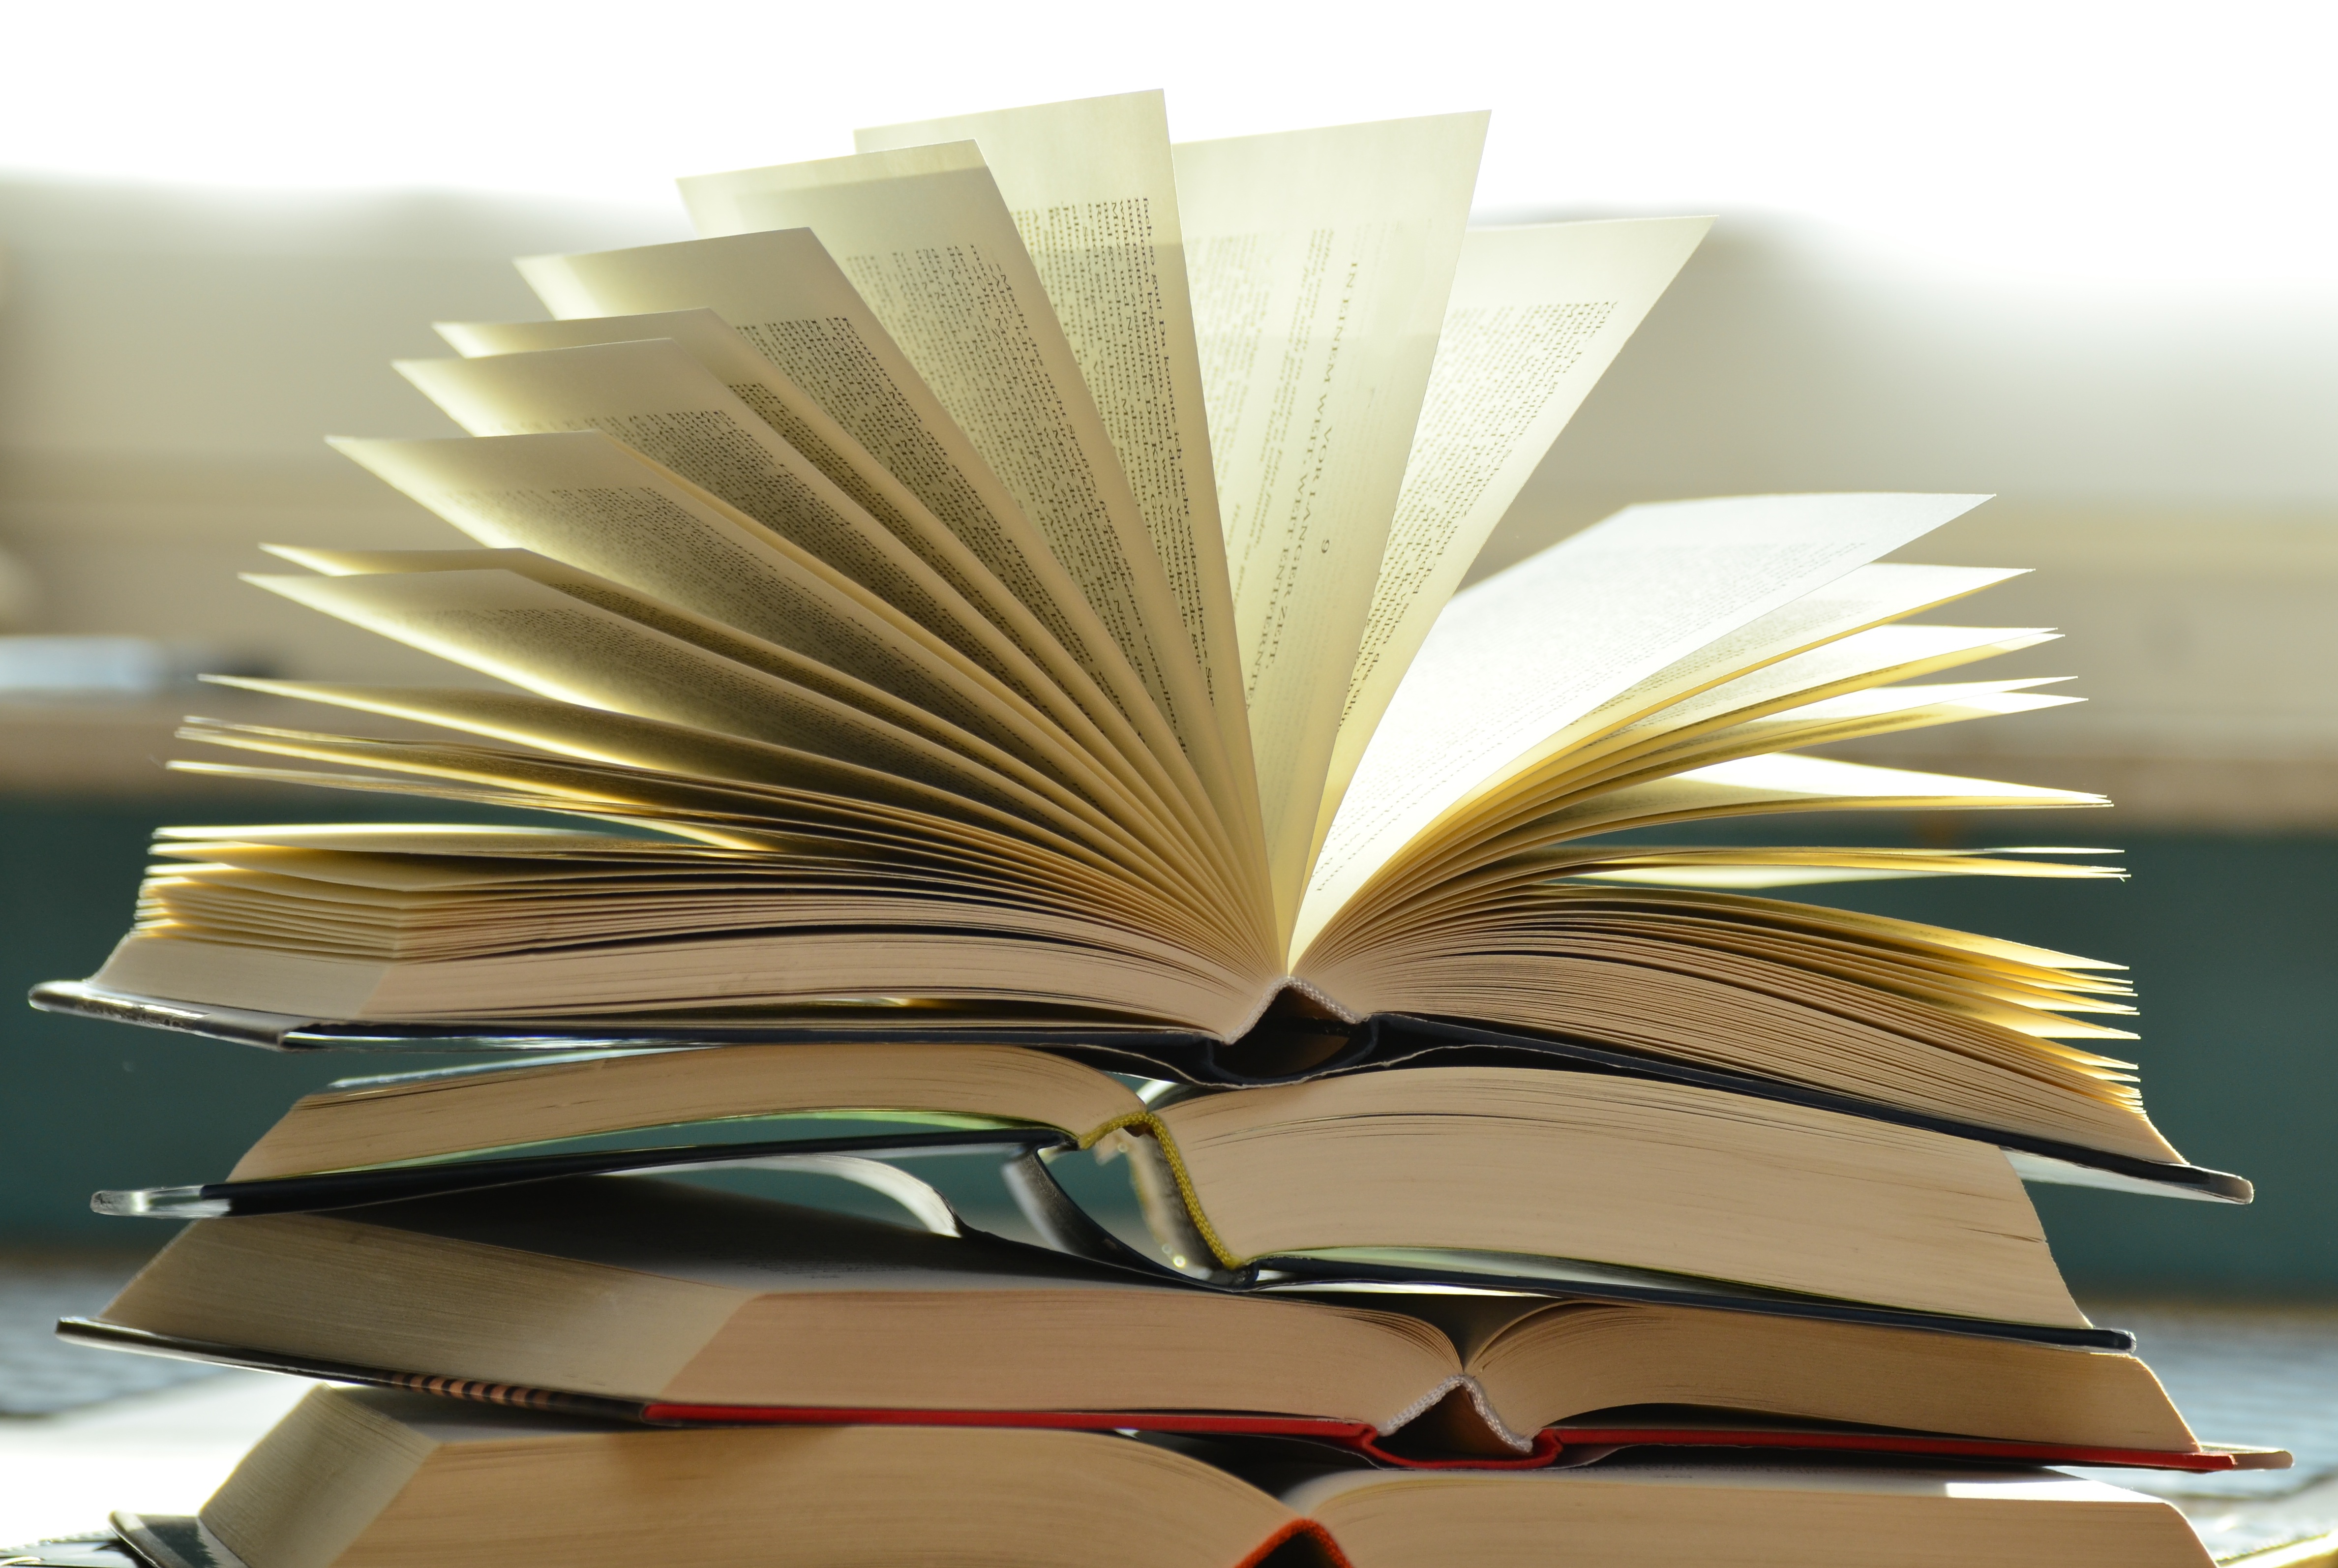
book, read, wing, light, relax, paper, lighting, close up, pages, art, literature, study, illustration, books, learn, organ, document, browse, modern art, book pages